Clearwater Subdivision

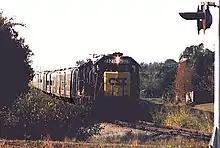
CSX locomotives pulling a circus train in Safety Harbor, Florida, on the Clearwater Subdivision in 1992

The Clearwater Subdivision is used for local freight shipments throughout the area. CSX serves an automobile transload facility on the Drew Park Spur which generates a considerable amount of traffic on the line. This facility is operated by Total Distribution Services, a CSX subsidiary.